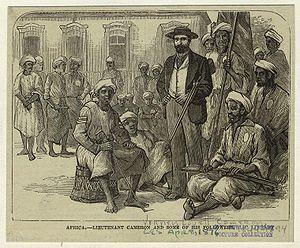
Verney Lovett Cameron est un explorateur anglais, le premier Européen à avoir réussi à traverser l'Afrique équatoriale, en 1875.